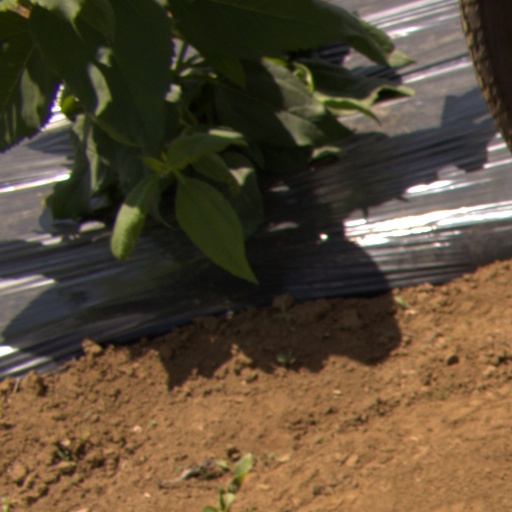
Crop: Jerusalem artichoke